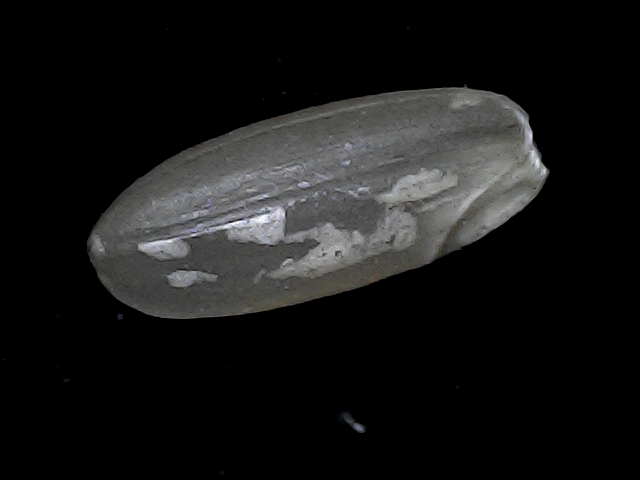
Rice variety: BR22